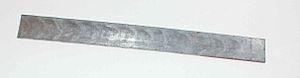
La Ludlow Typograph est une machine typographique destinée à fondre des lignes de caractères pour l'impression d'un texte.